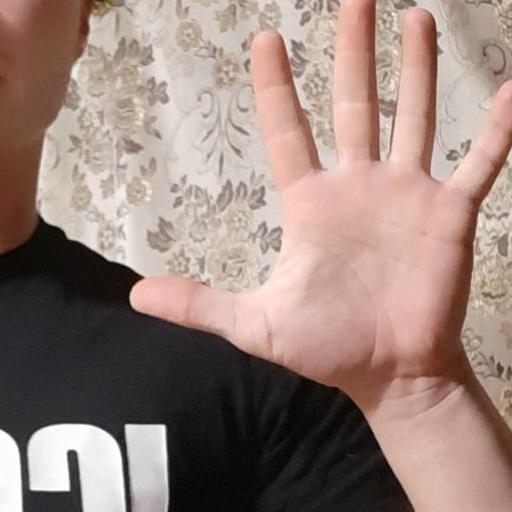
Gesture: palm